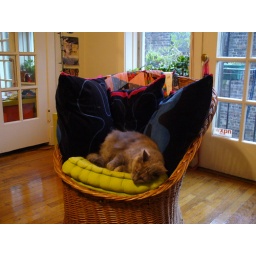
cat in chair